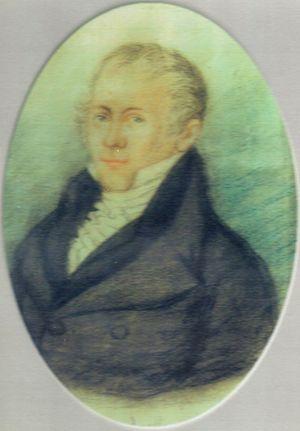
L'italiana in Algeri est un opéra bouffe en deux actes de Gioachino Rossini sur un livret de Angelo Anelli. L'Italienne à Alger est le premier opéra-bouffe que Rossini écrit peu après sa première œuvre développée, Tancredi.
Angelo Anelli est un librettiste et un écrivain italien.